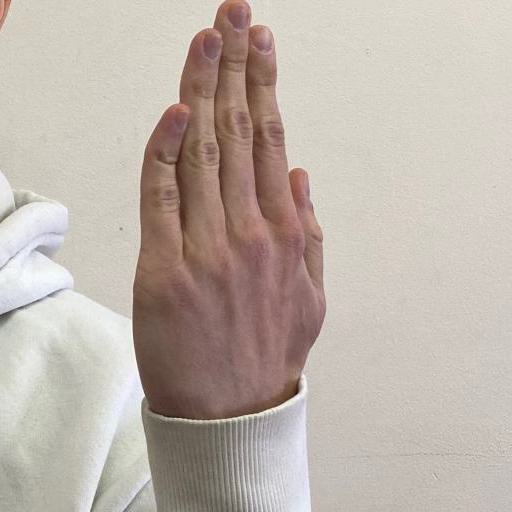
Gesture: stop_inverted